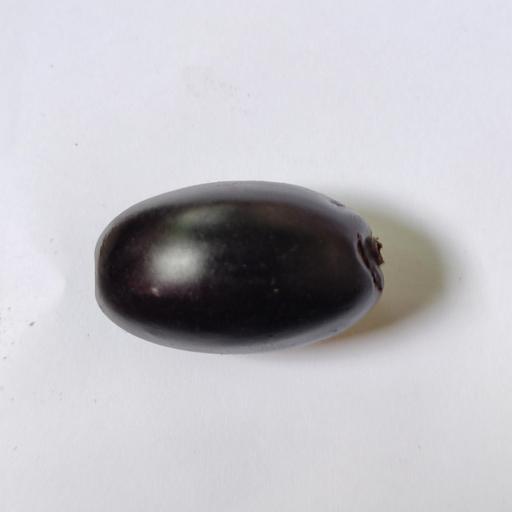
Crop type: Berry